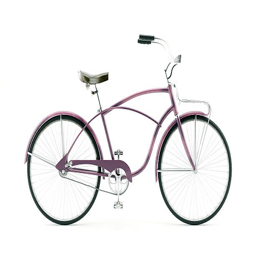
retro bicycle on a white background